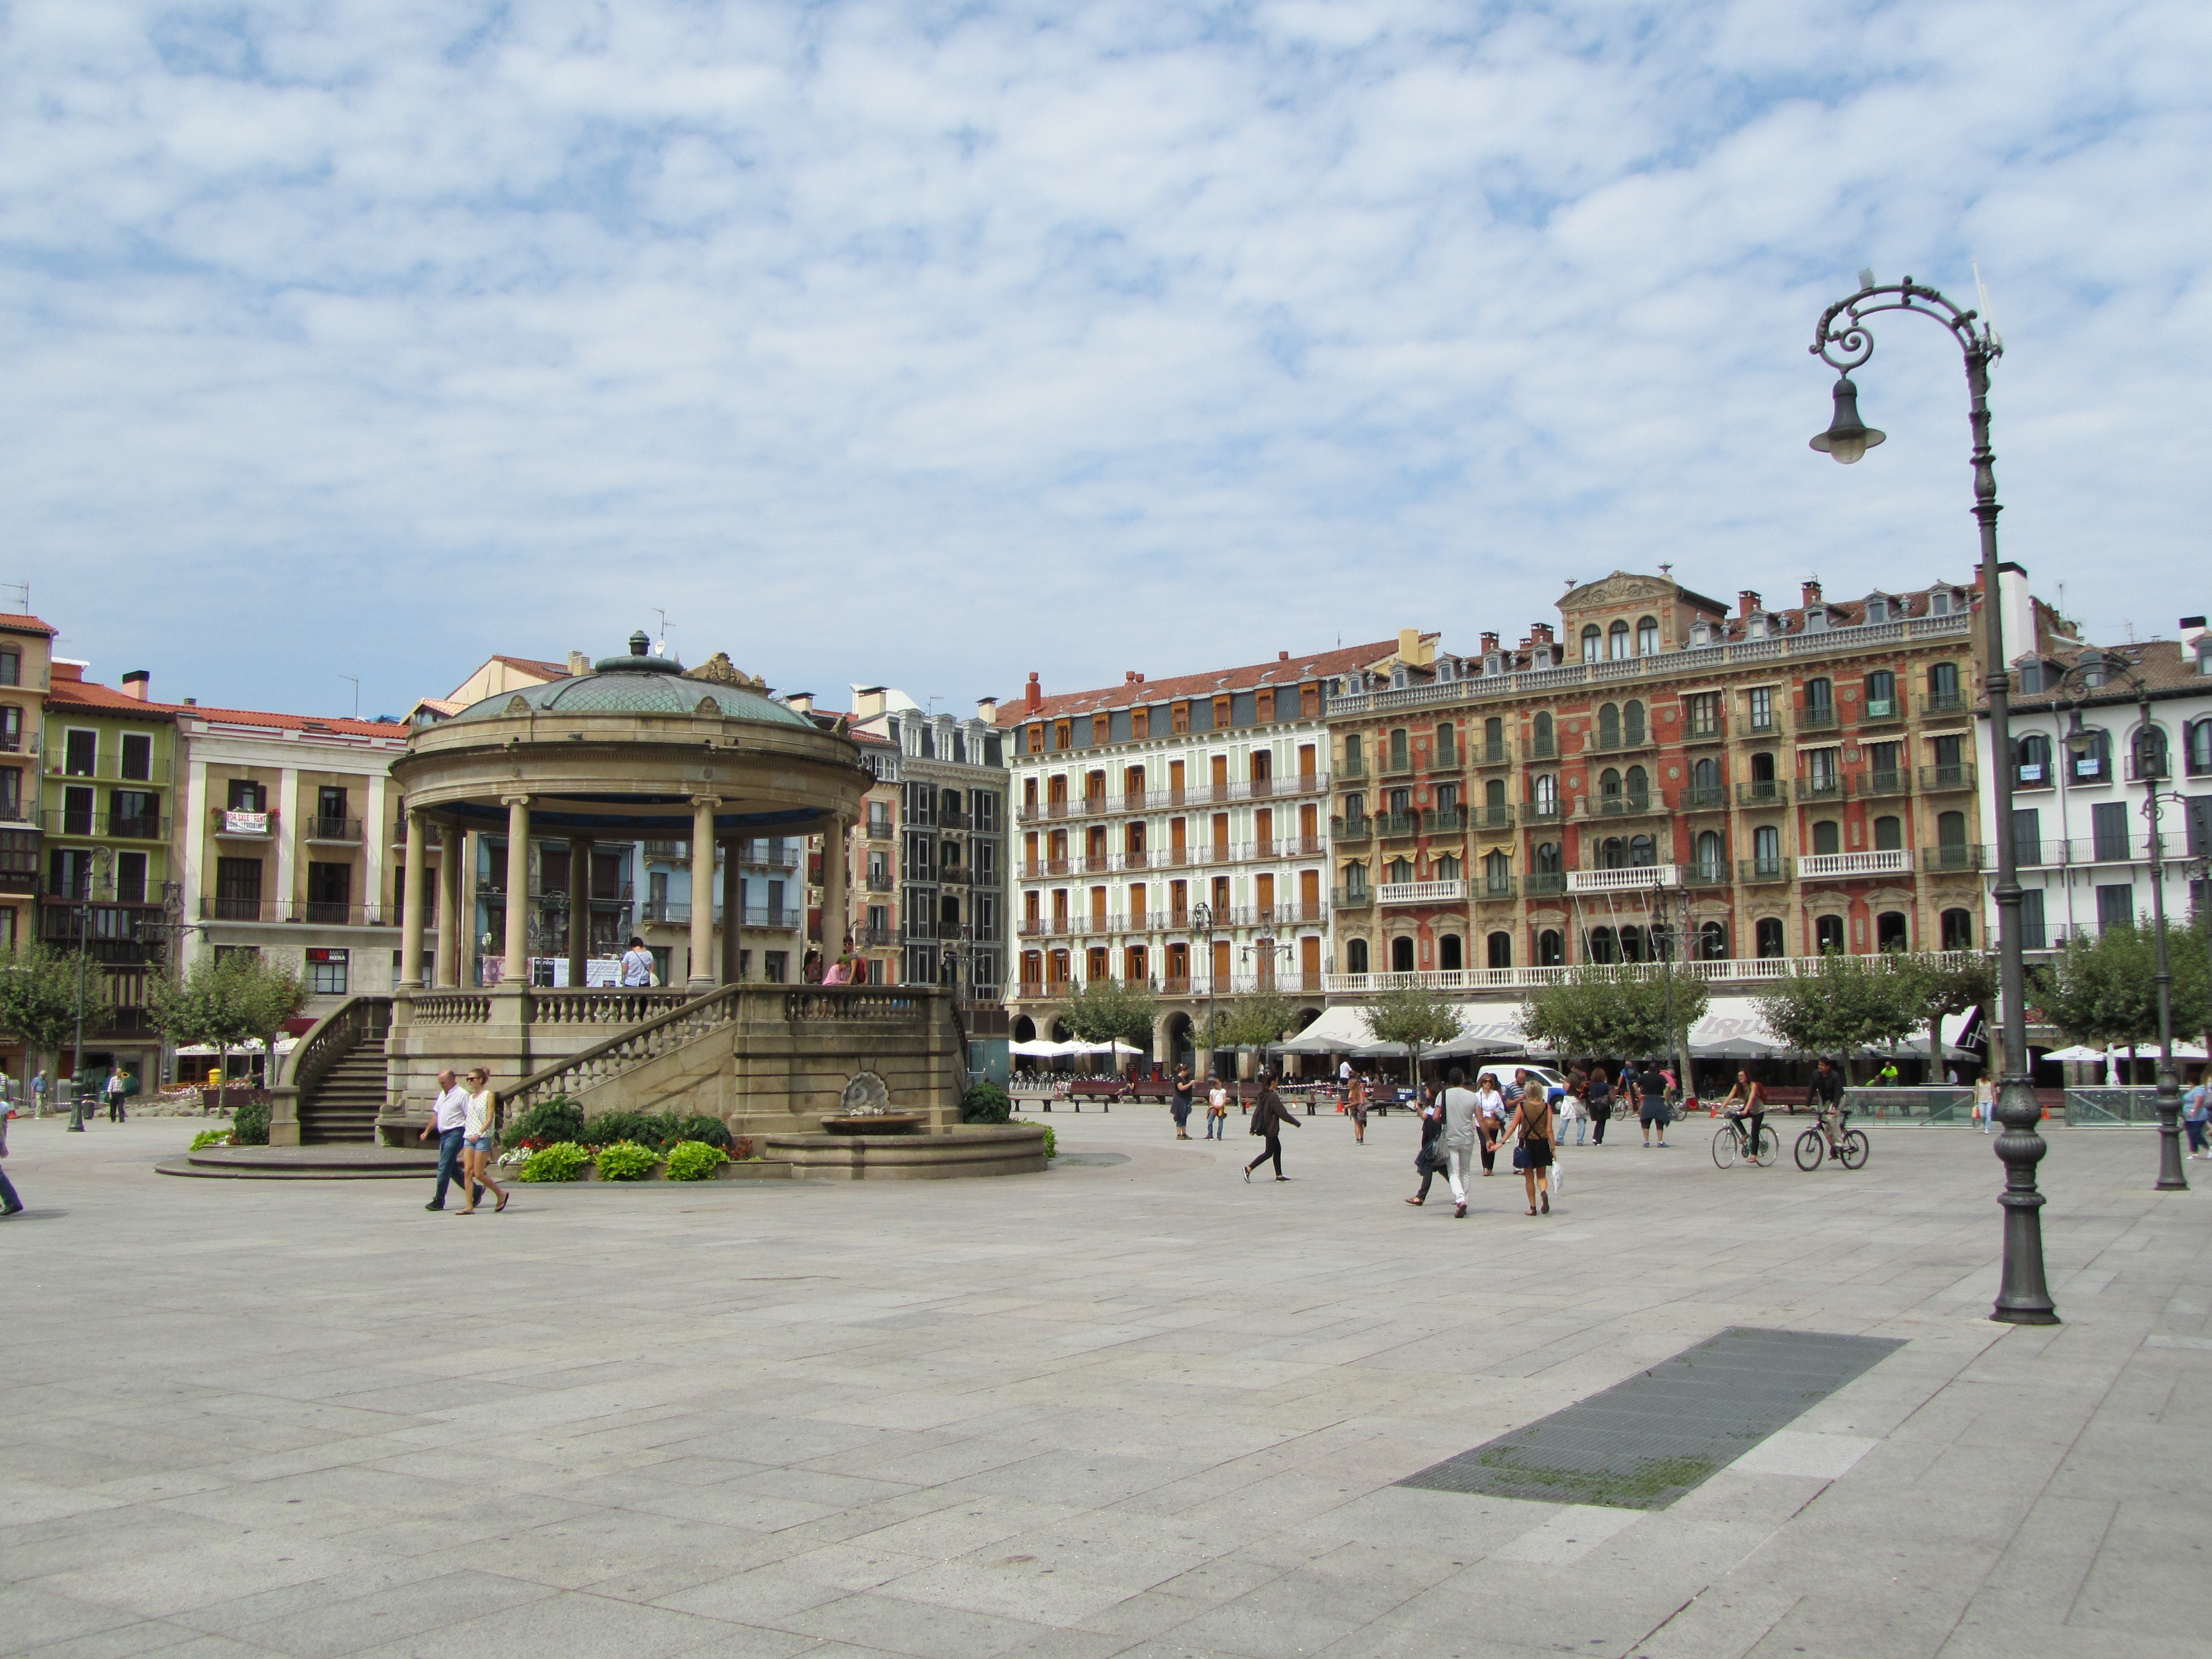
architecture, town, palace, city, walkway, downtown, plaza, public space, town square, estate, bilbao, neighbourhood, basque country, bilbo, urban area, residential area, human settlement